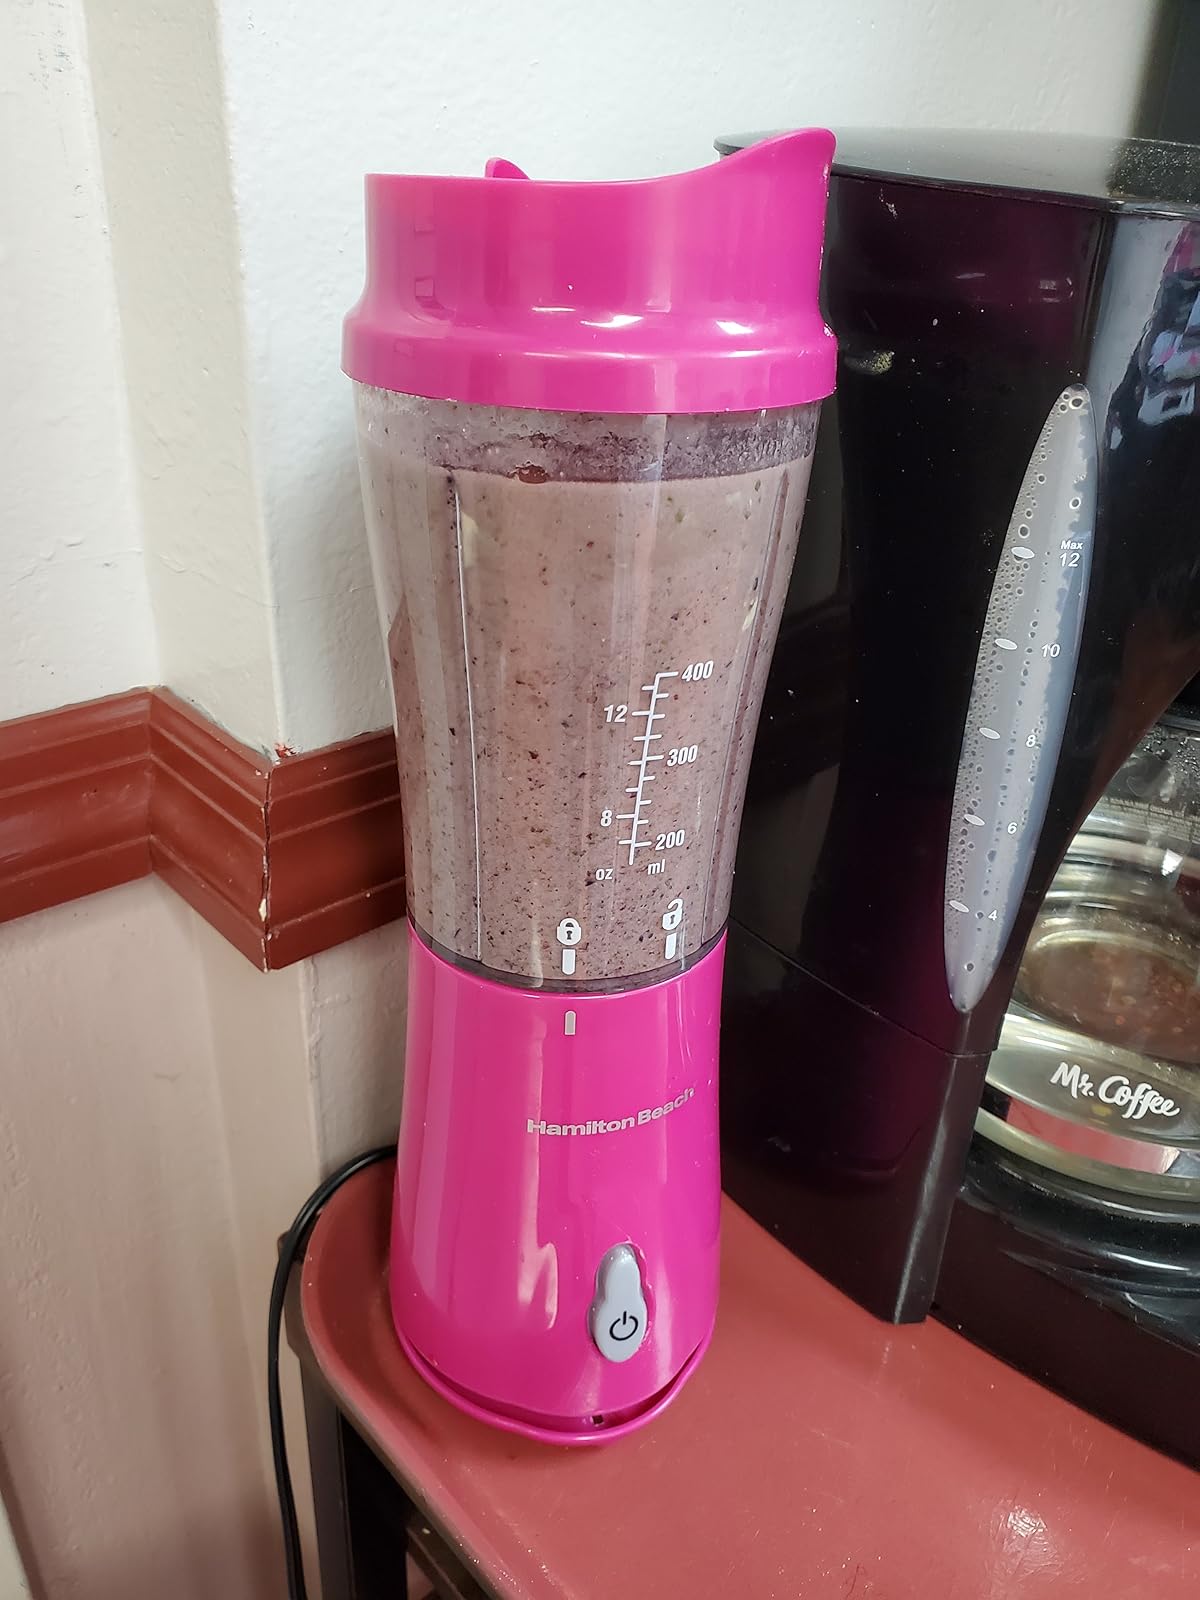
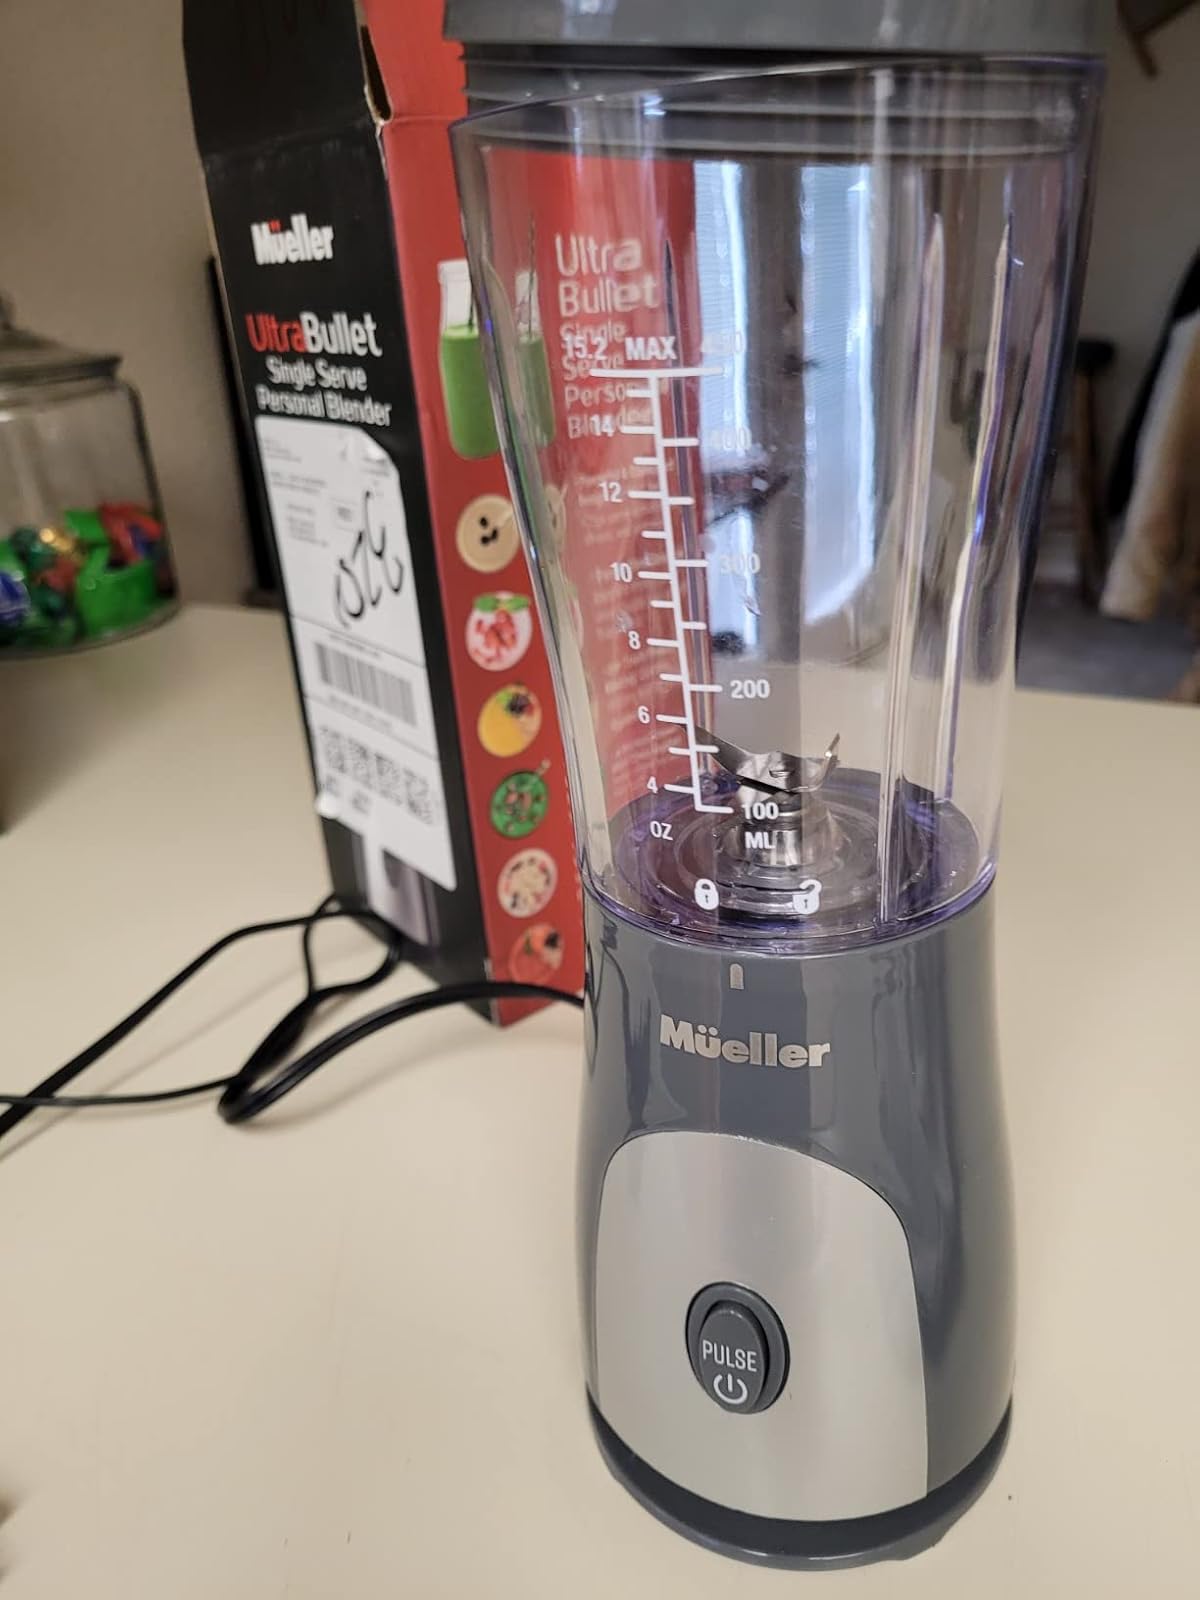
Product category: items_blender
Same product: no